Anti-nuclear protests in the United States

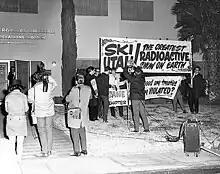
Anti-nuclear protest in Las Vegas

Accidents at nuclear power plants also allowed for the anti-nuclear movement to grow. The accident at Three Mile Island in PA in 1979 sparked further fear, and, combined with protests, led to the halting of construction of further nuclear plants. In 1973, the Nixon Administration launched the “Project Independence” initiative to build 1,000 domestic nuclear power plants by the year 2000. However, the number of reactors peaked in the 1990s at 112, and that number continues to dwindle.